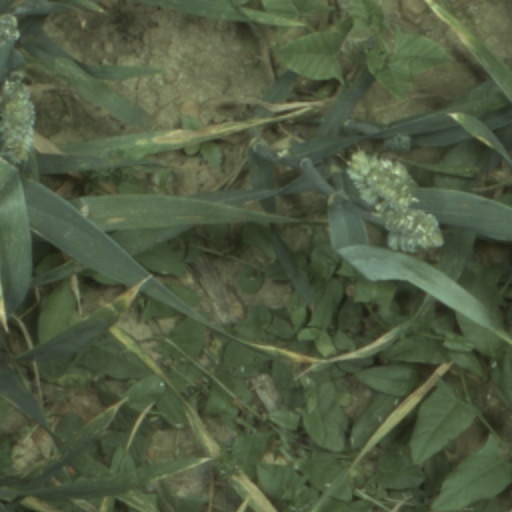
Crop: wheat